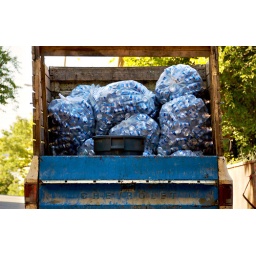
I photographed this Natural Light can-laden truck in front of a frat house at the University of Virginia.